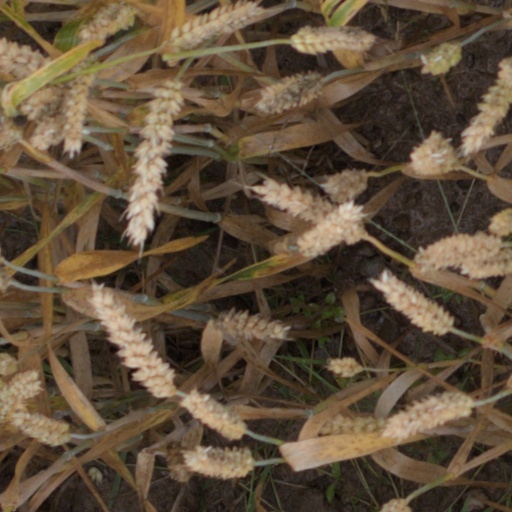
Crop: wheat